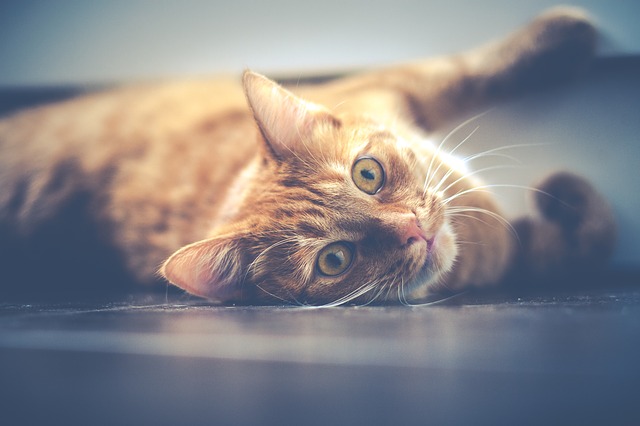
Label: cat